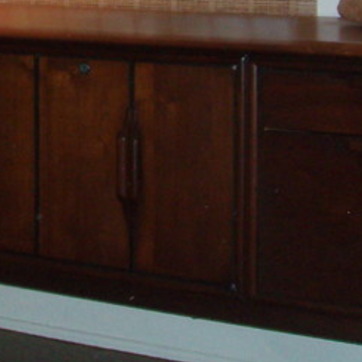
Material: wood